Inverness and Perth Junction Railway

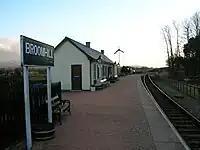
A view of the Broomhill platform and station buildings looking towards Boat of Garten

Extending from Nairn to Aberdeen was the next step, but this was daunting in its magnitude; an alliance with interests in Aberdeen seemed a possible way forward. After much difficult negotiation, the Great North of Scotland Railway was formed and built a line from Aberdeen to Keith, opening to that place on 10 October 1856. At the western end, the Inverness and Aberdeen Junction Railway (I&AJR) was formed to build from Nairn to Keith; the I&AJR was authorised by the Inverness and Aberdeen Junction Railway Act 1856 (19 & 20 Vict. c. cx) on 21 July 1856; that section opened on 18 August 1858. From that date the I&AJR worked the Inverness and Nairn Railway, but for the time being the latter company retained its independent existence. The I&AJR later absorbed the Inverness and Nairn Railway on 17 May 1861.